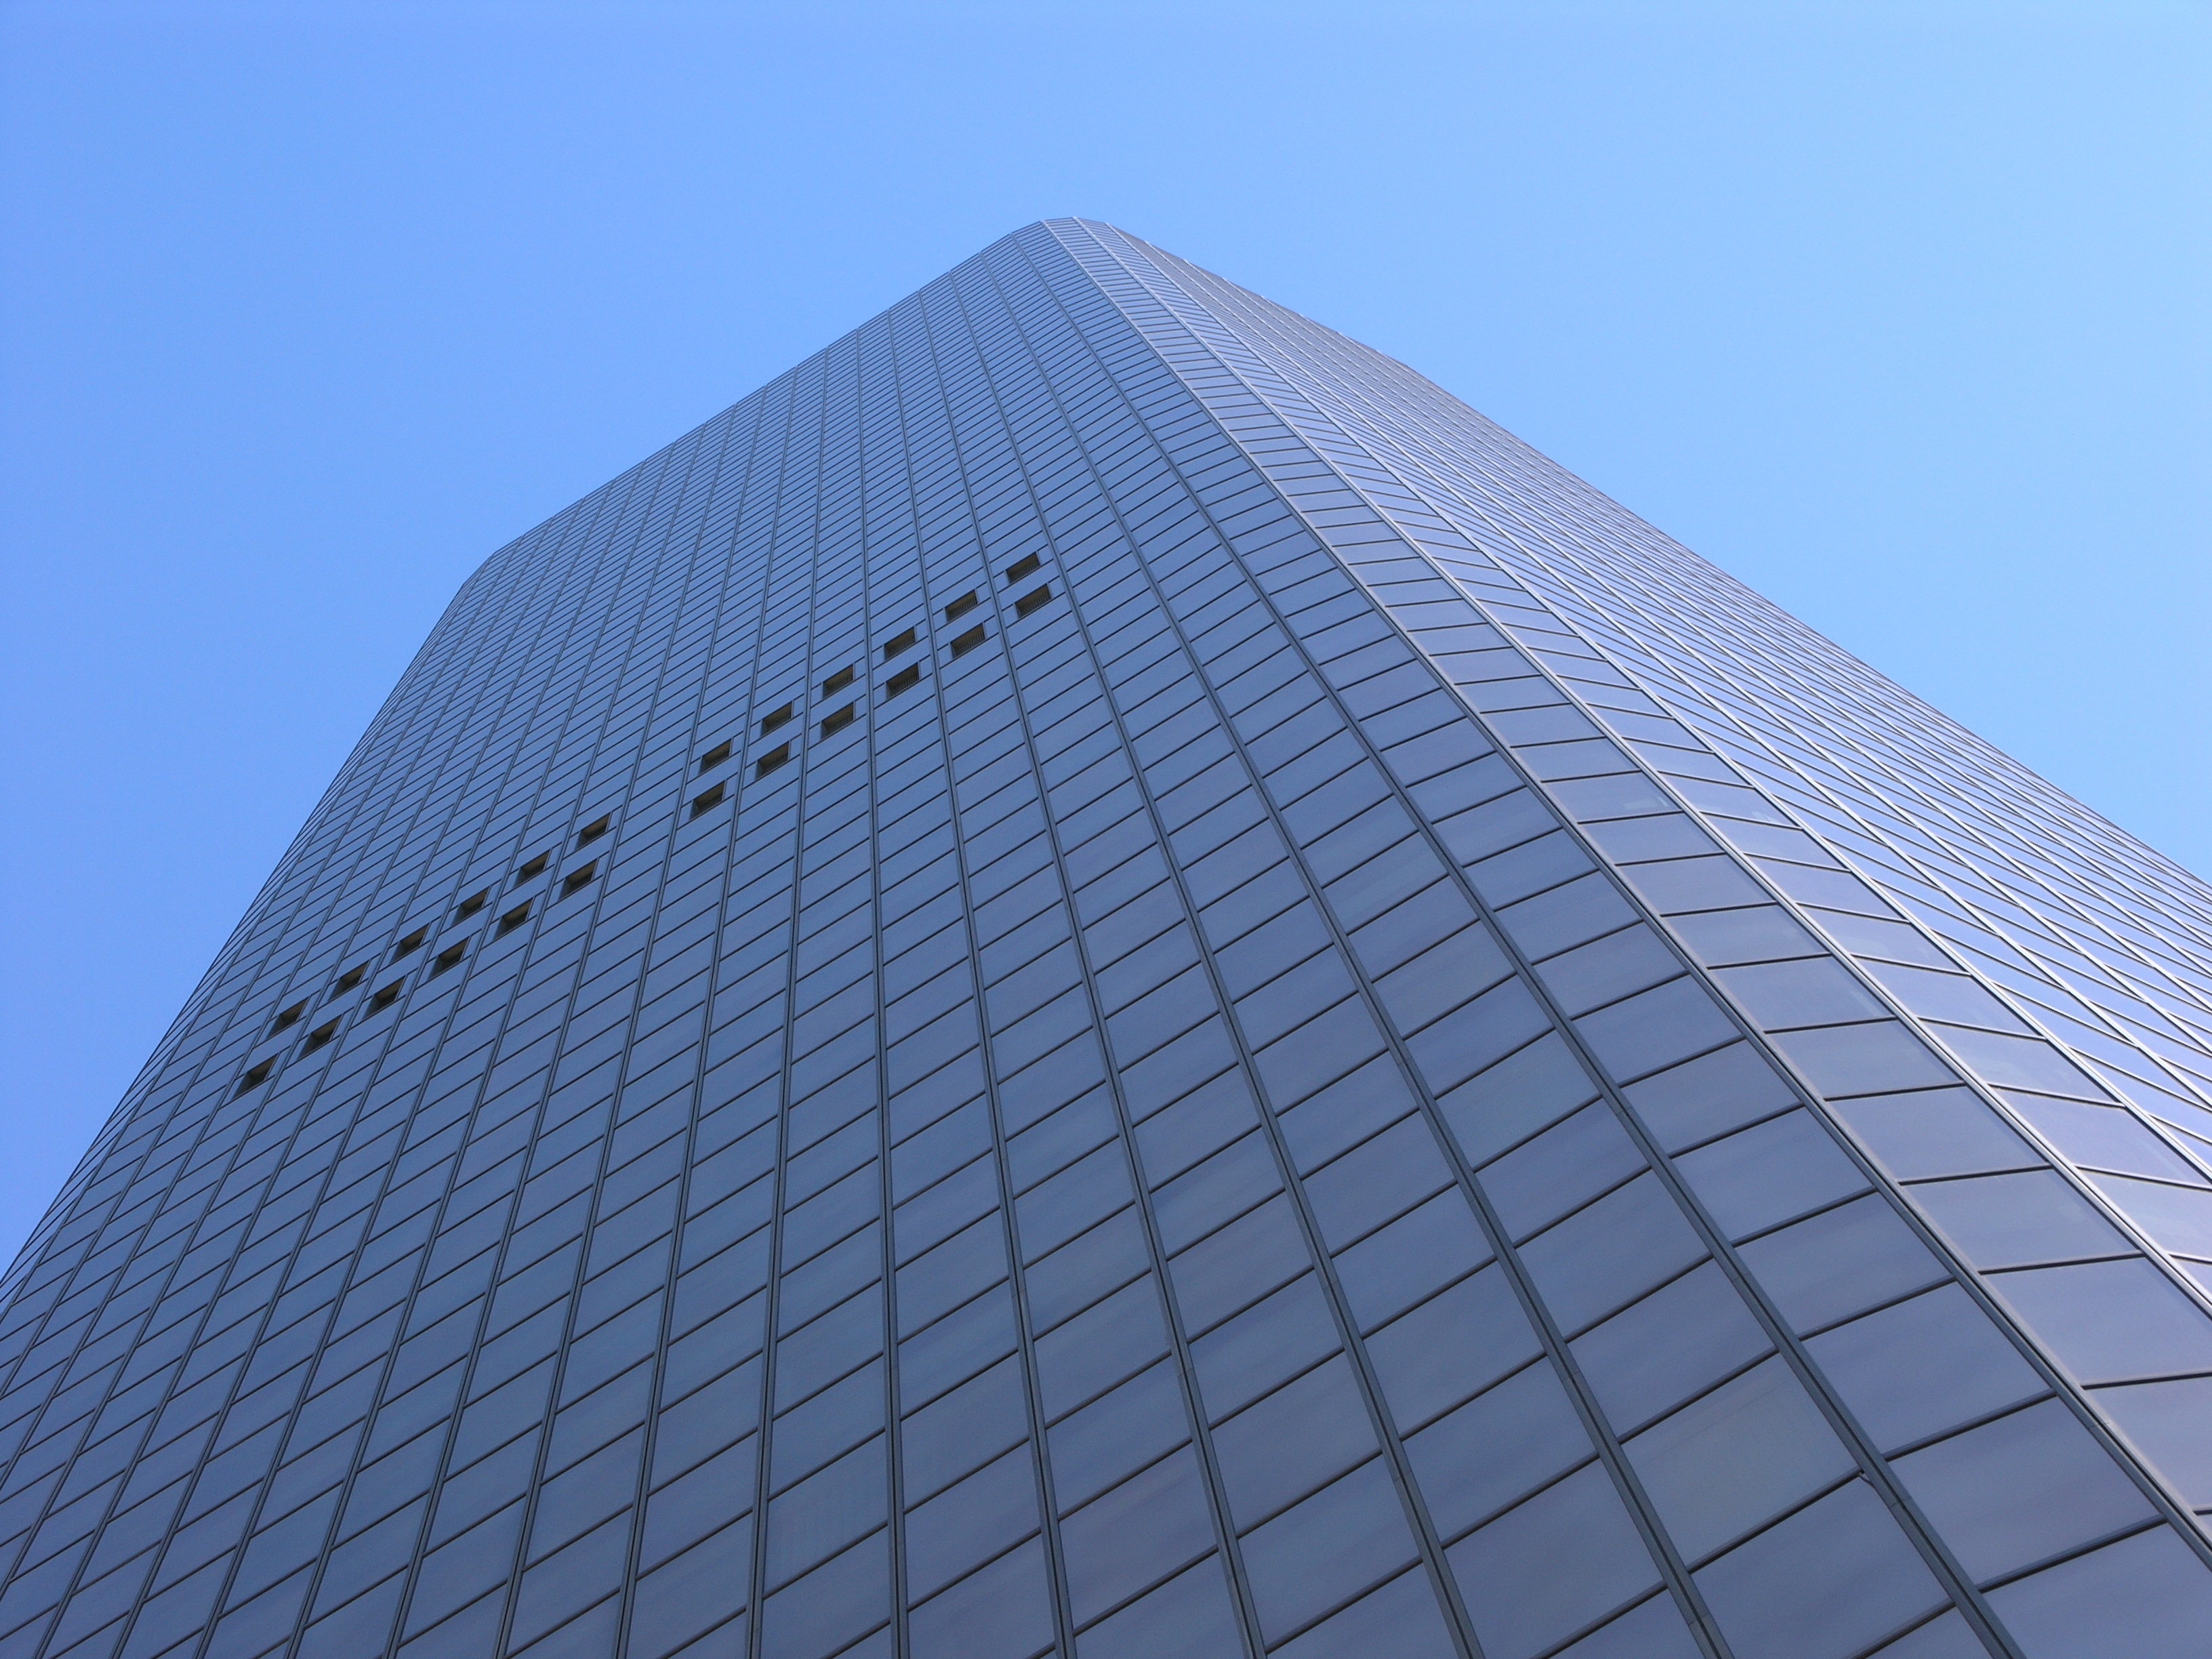
architecture, structure, glass, building, city, skyscraper, monument, cityscape, pattern, line, tower, corporate, office, landmark, facade, blue, exterior, business, modern, tower block, high rise, blue sky, sky scraper, bank, windows, symmetry, tall, vertical, shape, daylighting